Night Watch (2004 film)

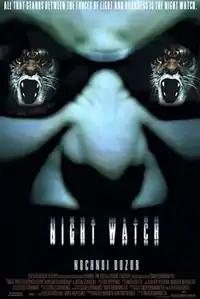
Original English language poster for "Night Watch"

The "international version" of the film was largely re-edited from the Russian version. In the prologue and epilogue, the Russian voice-over has been dubbed in English, but the characters' dialogue was kept in Russian, with stylized subtitles appearing in odd places around the screen, often animated to emphasise or complement the action. For example, in a scene in which Yegor is being called by a Dark vampire, he is in a pool and the camera is underwater. The caption appears as blood red text that dissolves as blood would in water. In another scene, as a character walks across the scene from left to right, the caption is revealed as his body crosses the screen. In addition, many of the scenes that were present in the Russian theatrical release were omitted, while, at the same time, some scenes were re-cut or added. The International version is shorter by 9 minutes.